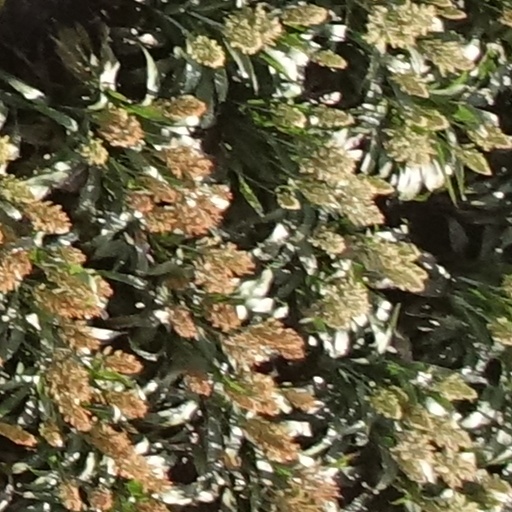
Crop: sorghum